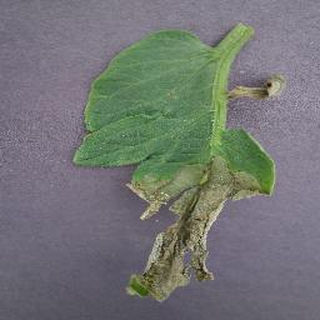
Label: tomato_late_blight